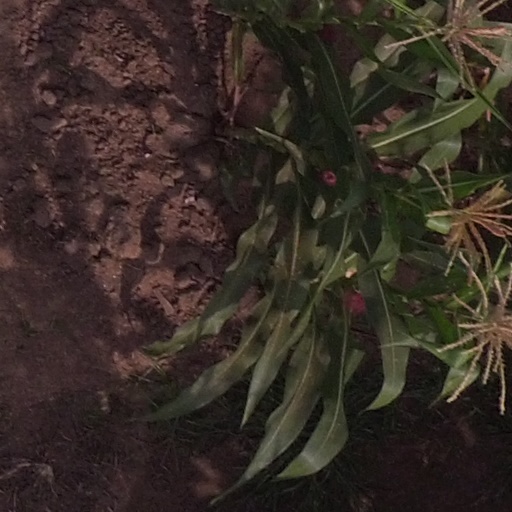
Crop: maize; corn